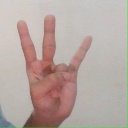
अक्षर: क्ष